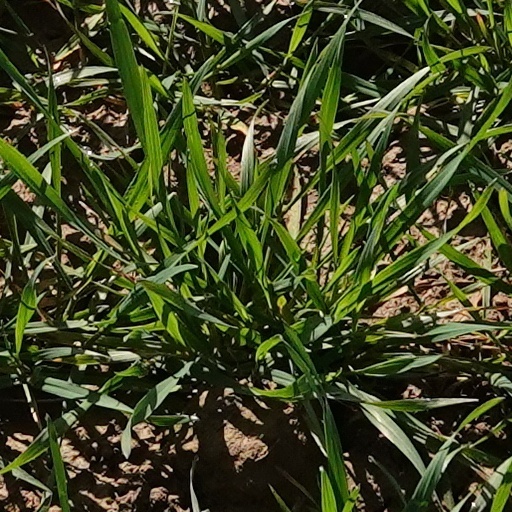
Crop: wheat